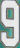
Number: 9